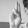
ASL letter: U